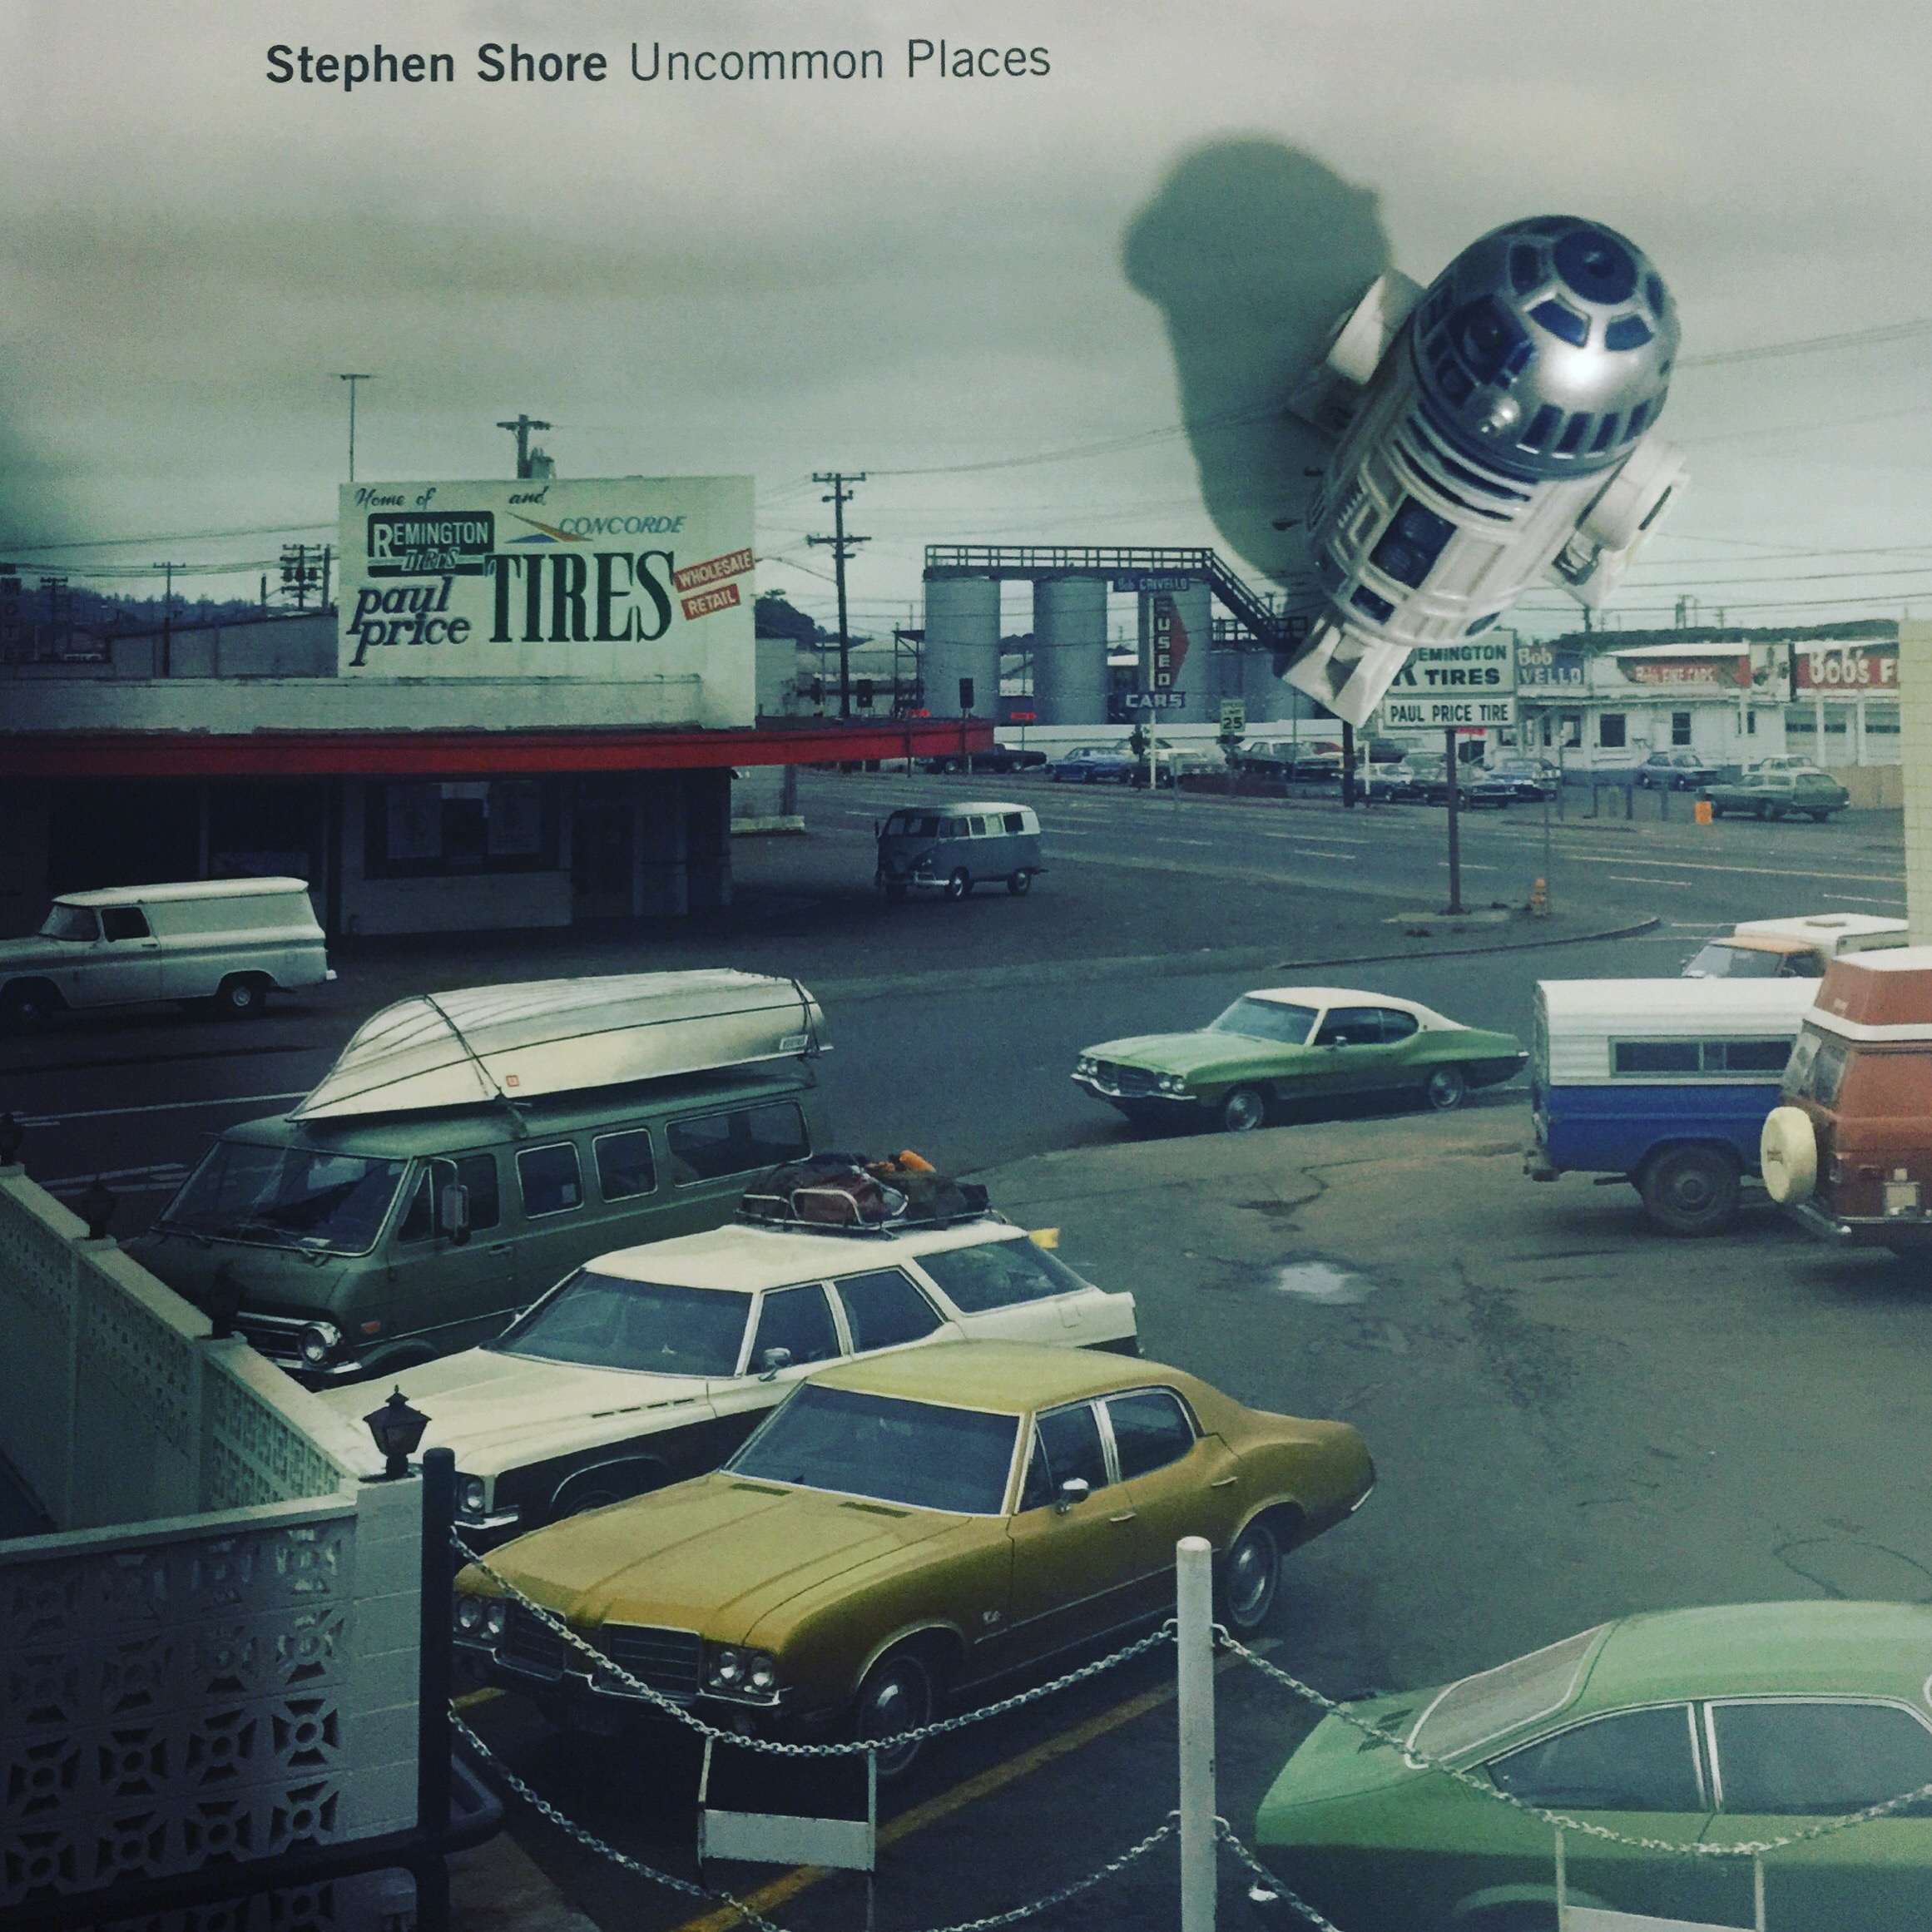
aircraft, transport, vehicle, aviation, stadium, screenshot, 214, atmosphere of earth, sport venue